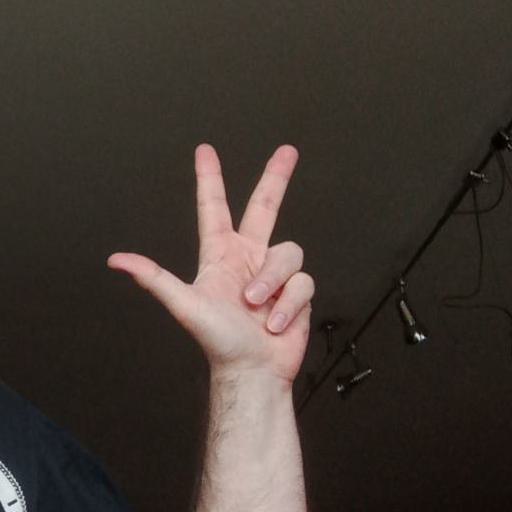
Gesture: three2